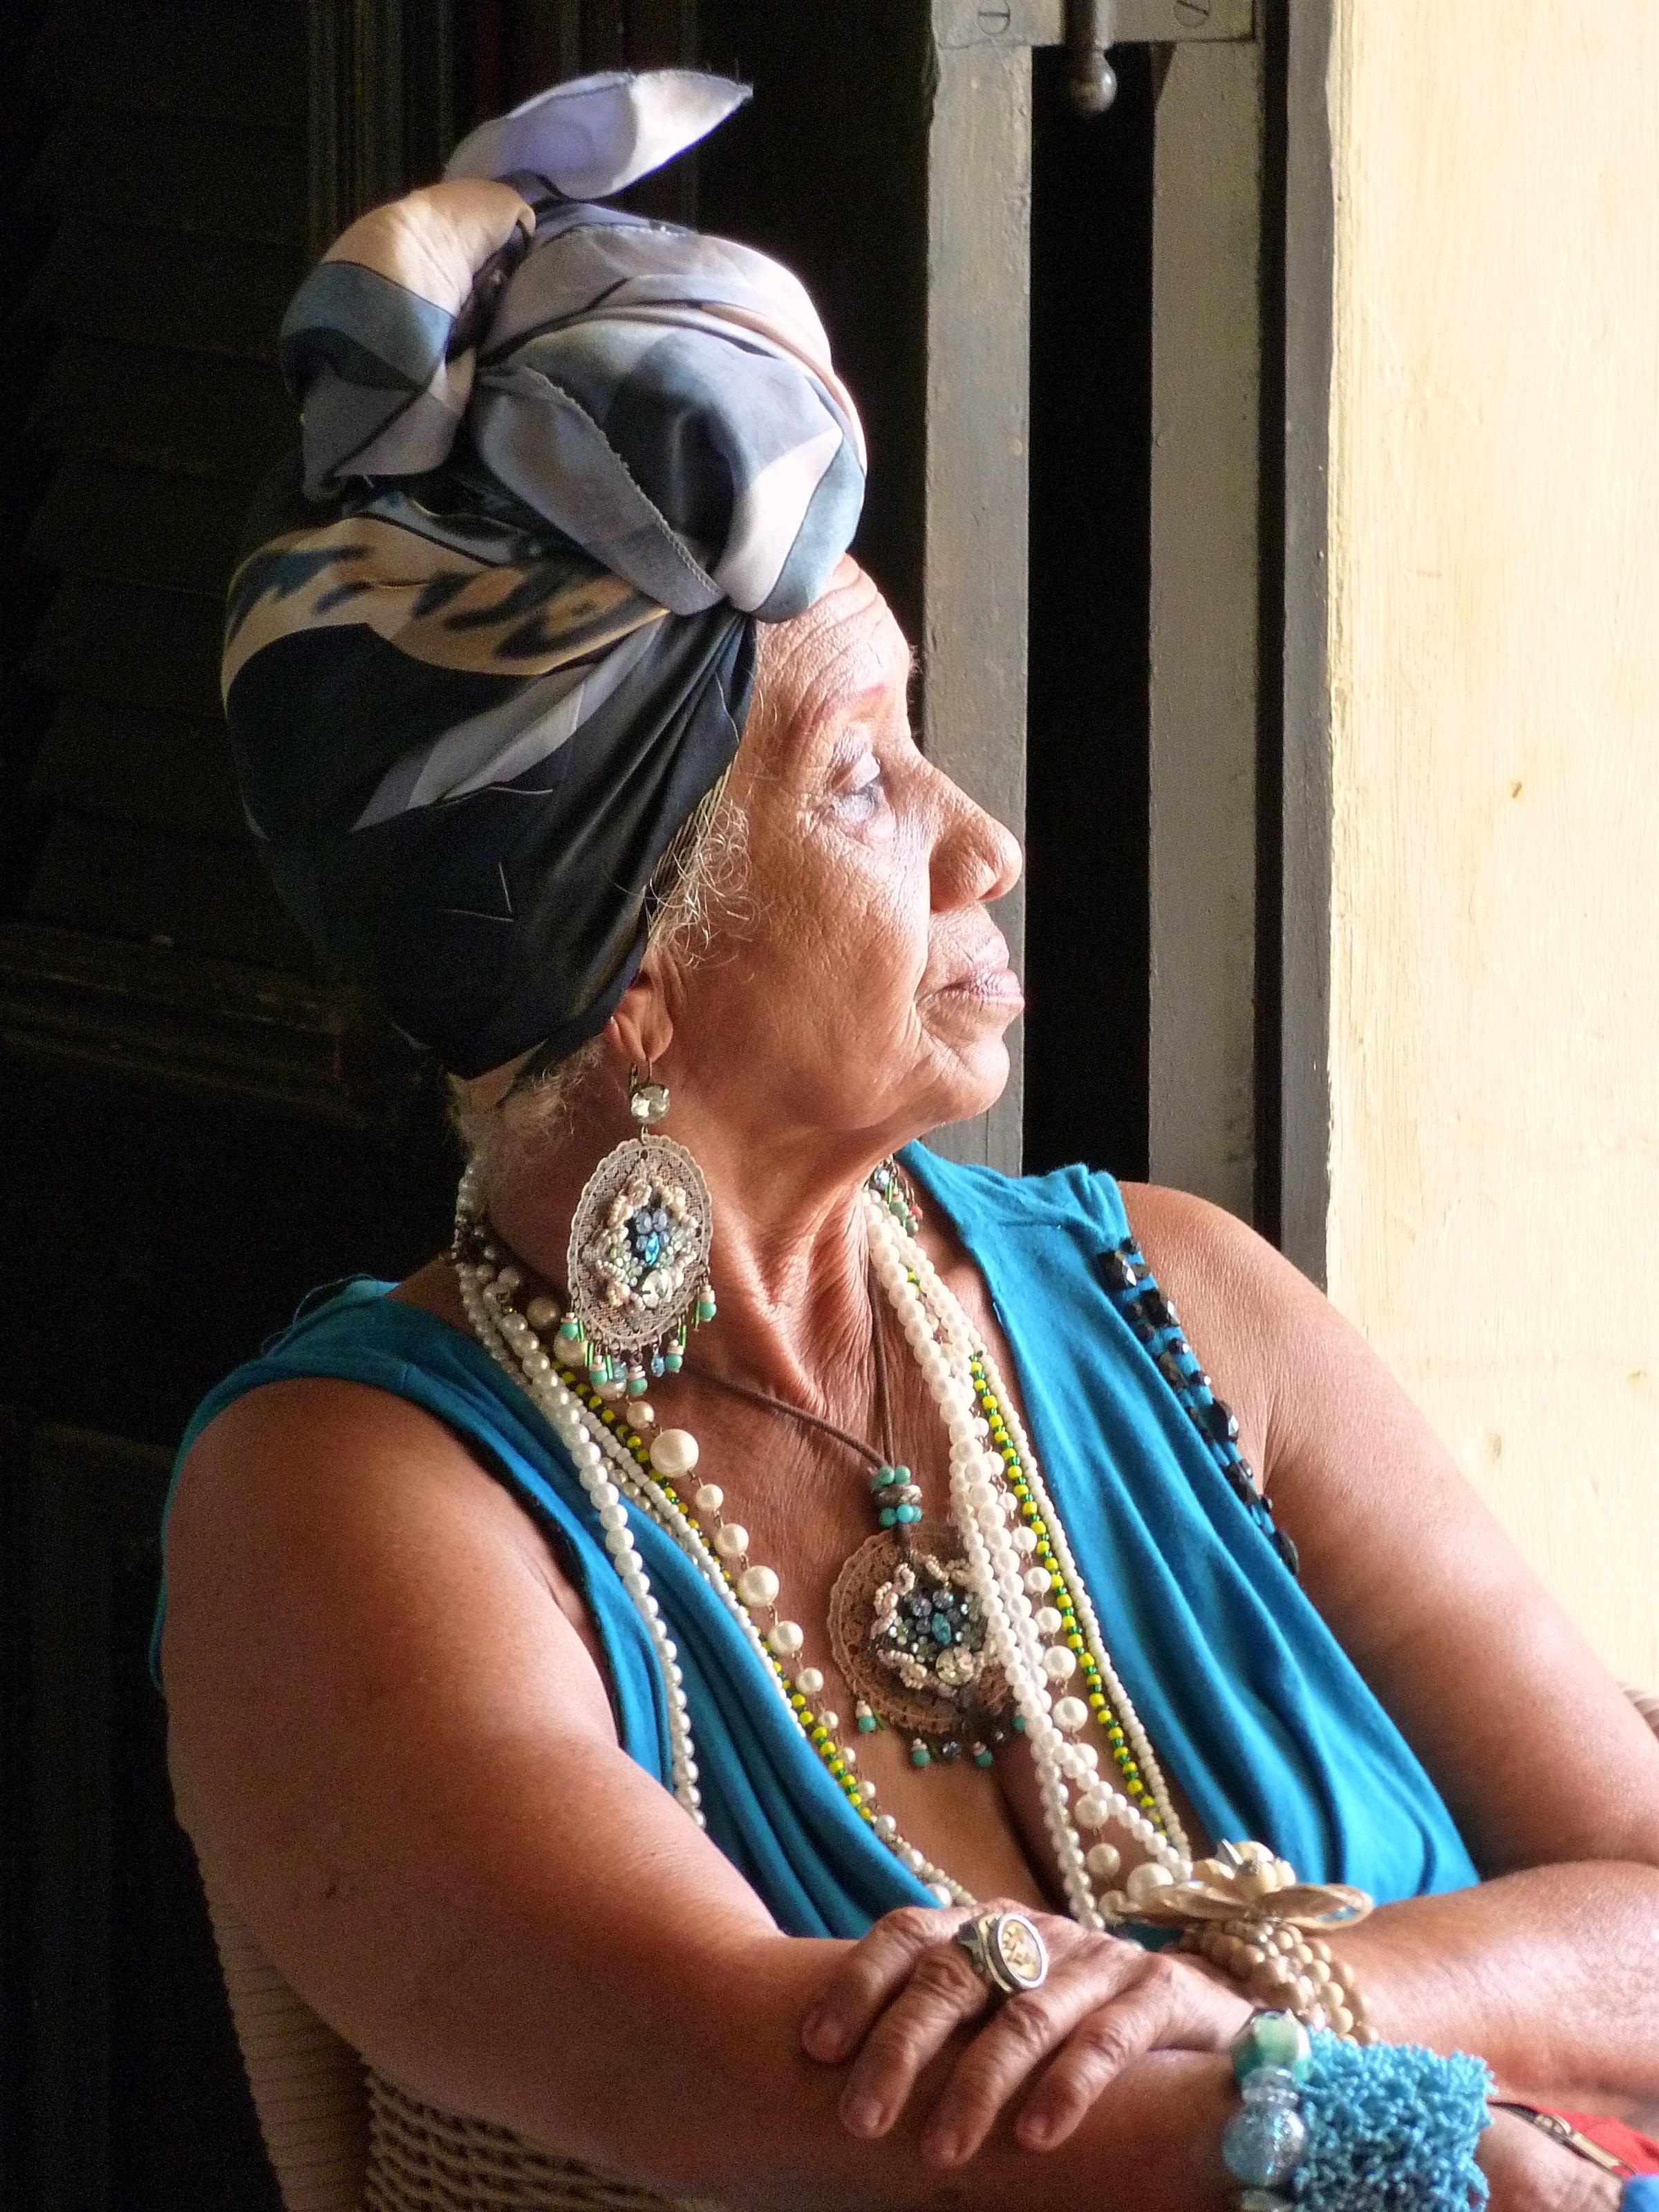
person, people, woman, portrait, blue, clothing, lady, cuba, face, temple, photograph, cigar, decorated, tradition, costume, havana, cienfuegos, attitude to life